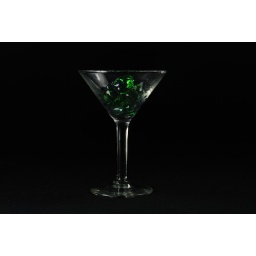
Colored stones in martini glass using daylight balanced CFL lighting